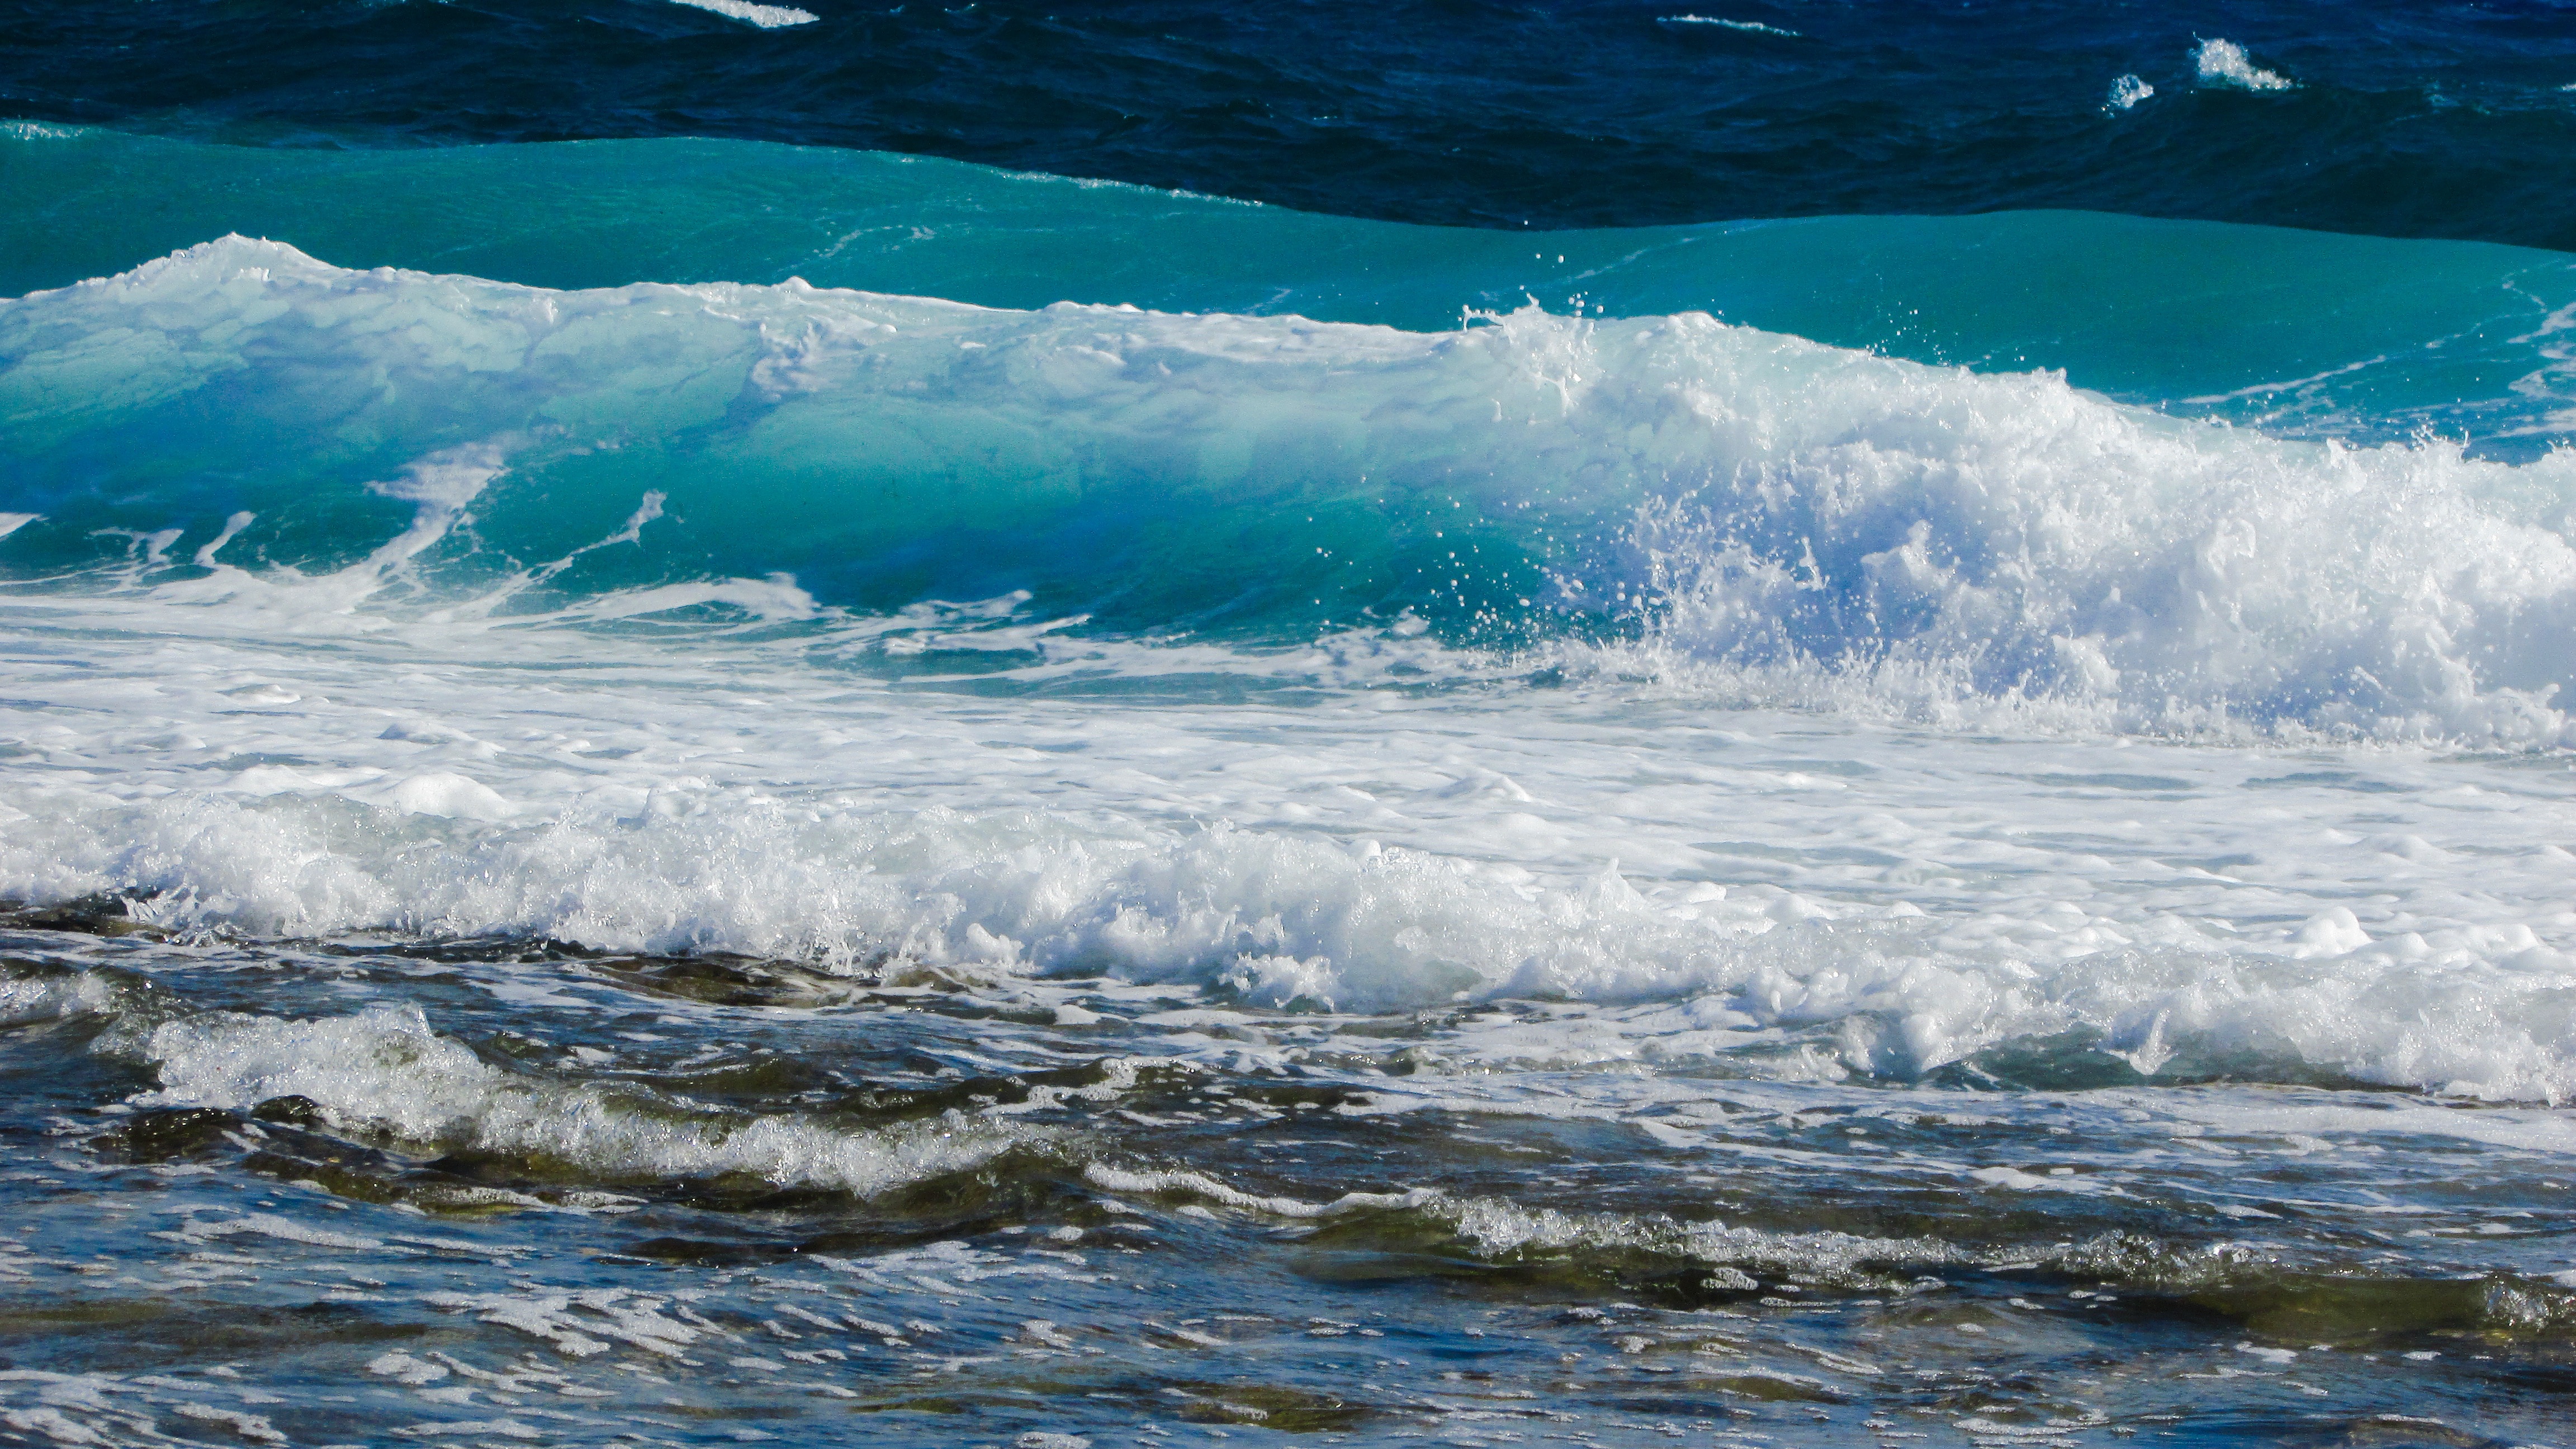
beach, sea, coast, water, nature, ocean, shore, wave, foam, spray, rapid, blue, energy, power, smashing, arctic ocean, wind wave